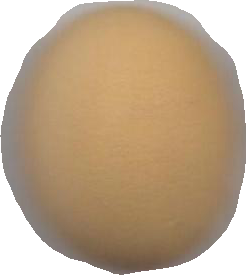
Variety: Grobogan